Joshua Deahl

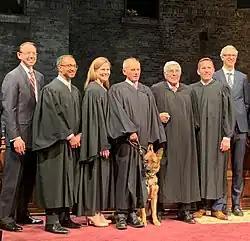
From left to right: Rod Rosenstein, Judge Mehta, Justice Barrett, Judge Tatel, Lord Nicholas Phillips, Judge Deahl, and Jeff Fisher

Trump renominated Deahl on May 2, 2019, to a 15-year term as an associate judge on the District of Columbia Court of Appeals to the seat vacated by Eric T. Washington. On October 22, 2019, the Senate Committee on Homeland Security and Governmental Affairs held a hearing on his nomination. On November 6, 2019, the Committee reported his nomination favorably to the senate floor. On November 21, 2019, the full Senate confirmed his nomination by voice vote. He was sworn in on January 6, 2020.